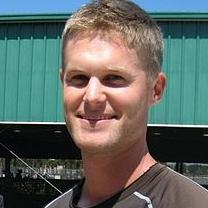
Age: 25